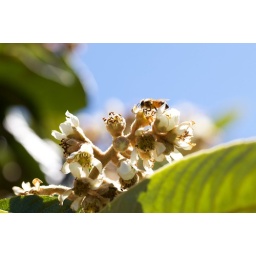
Autumn flowers of a loquat tree in the garden.Canon EF 100mm f/2.8L Macro